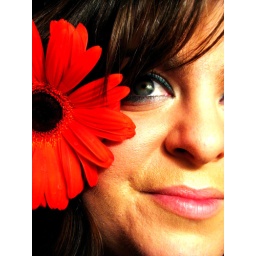
the girl with a flower in her hair